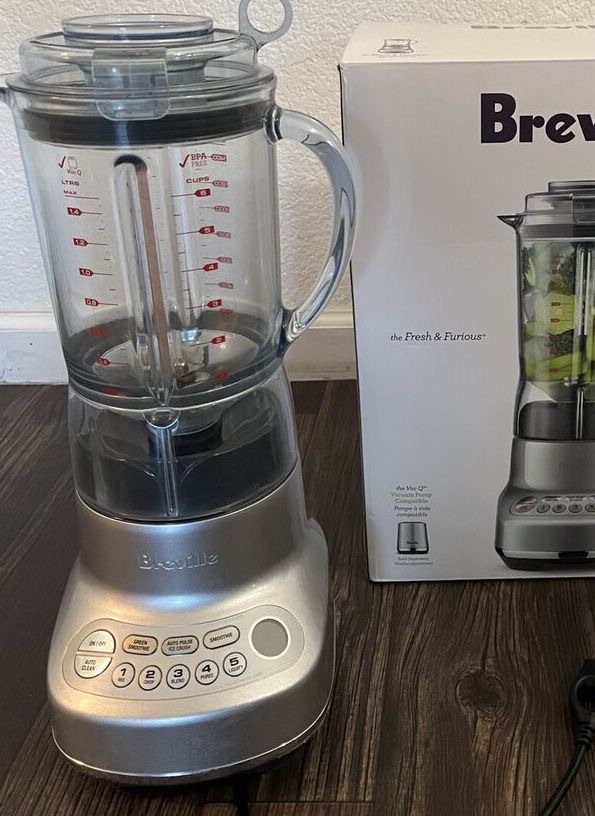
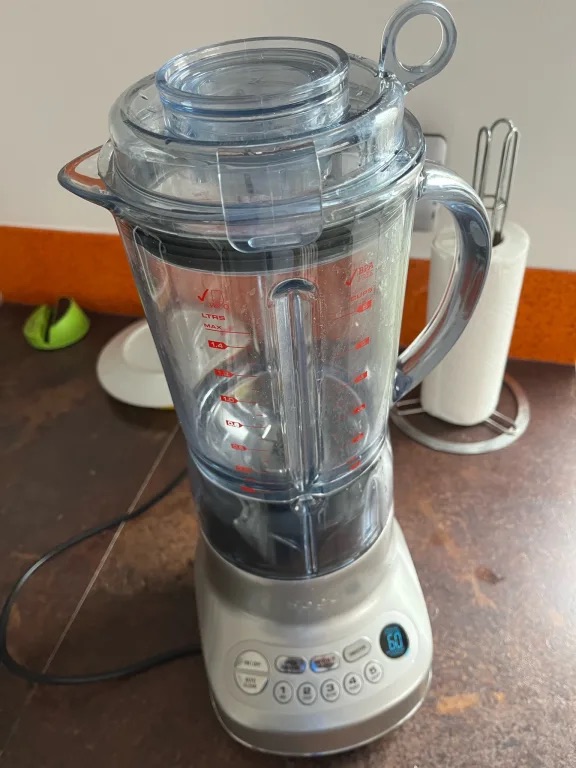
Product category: misc
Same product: yes